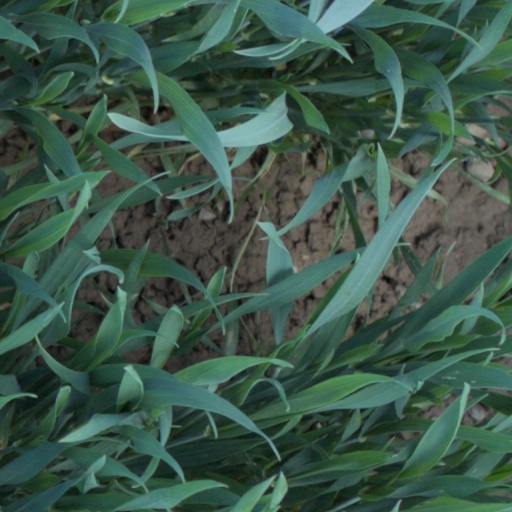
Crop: wheat